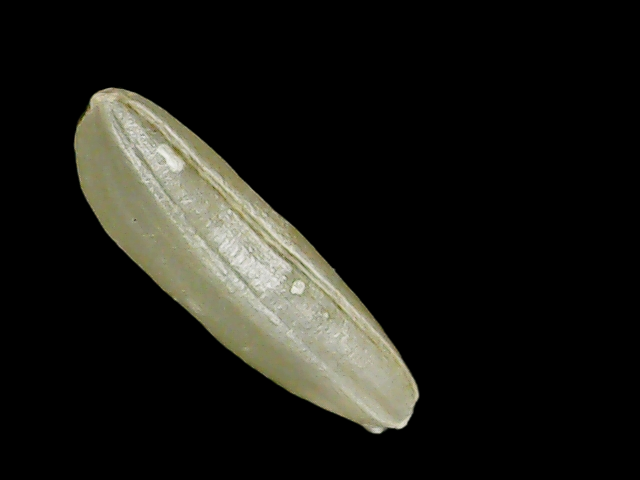
Rice variety: Binadhan26